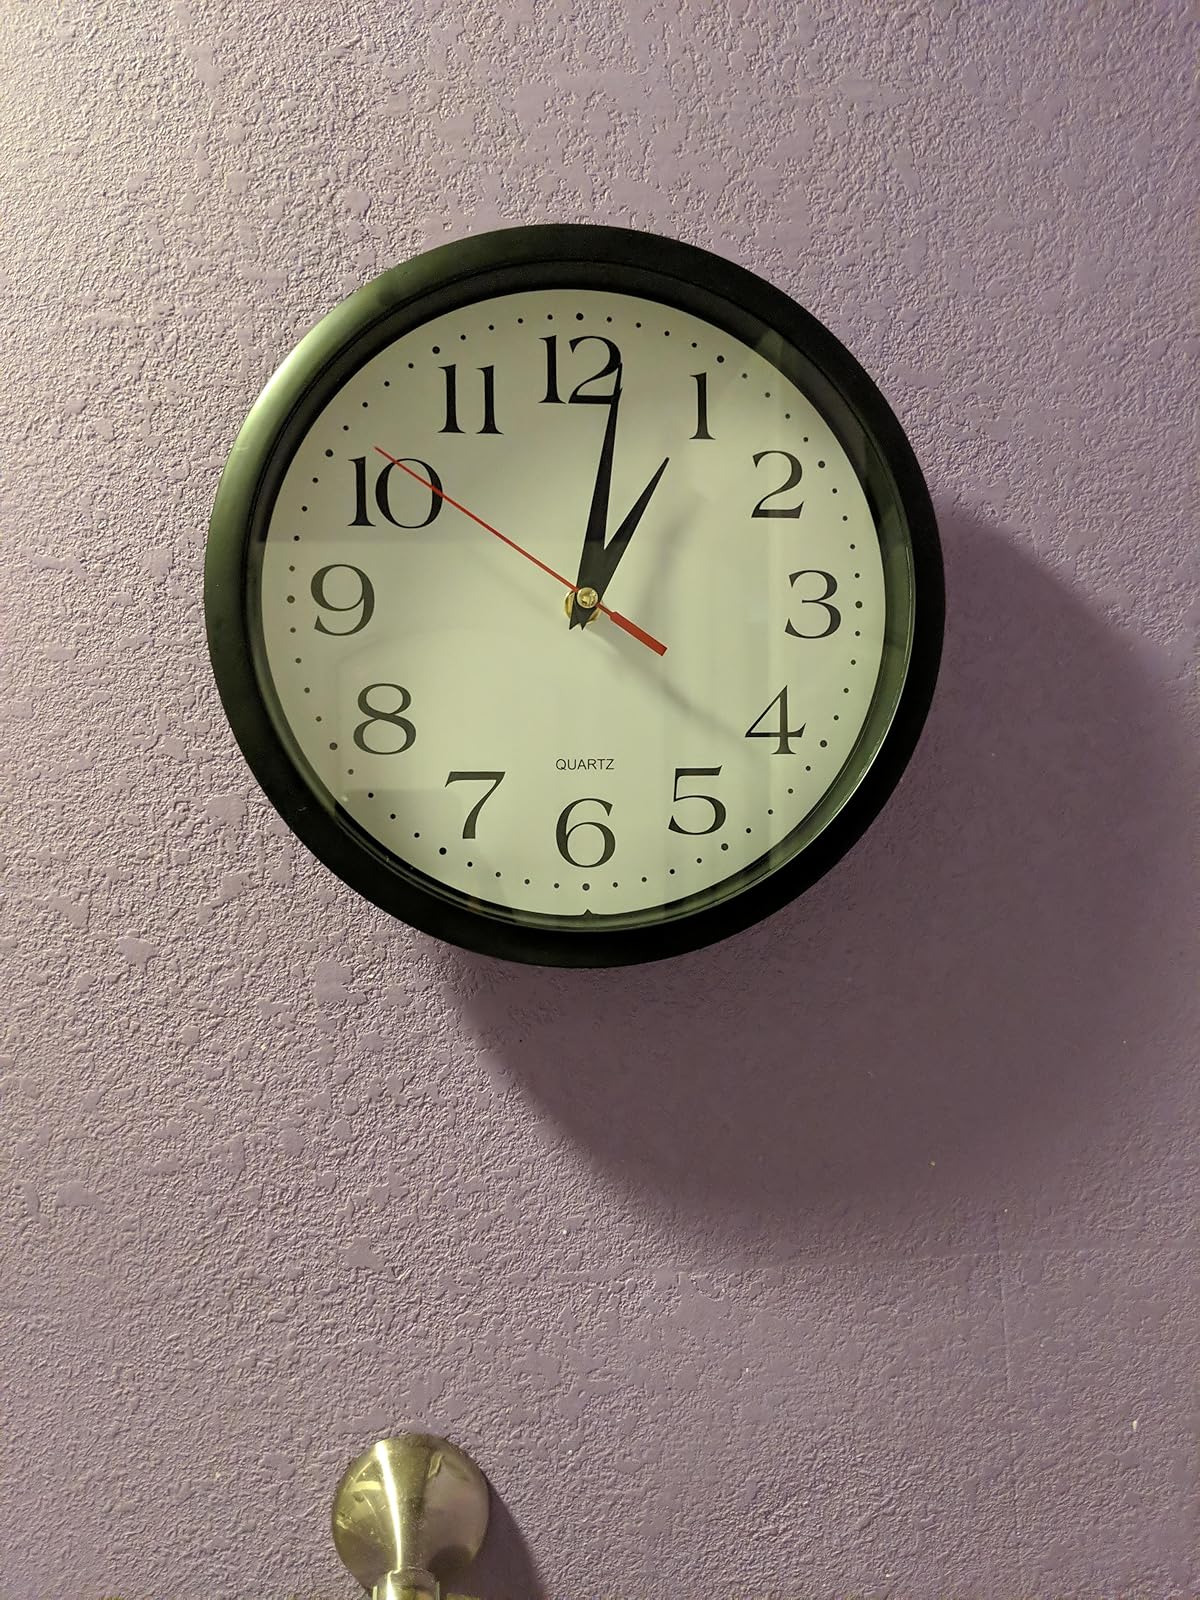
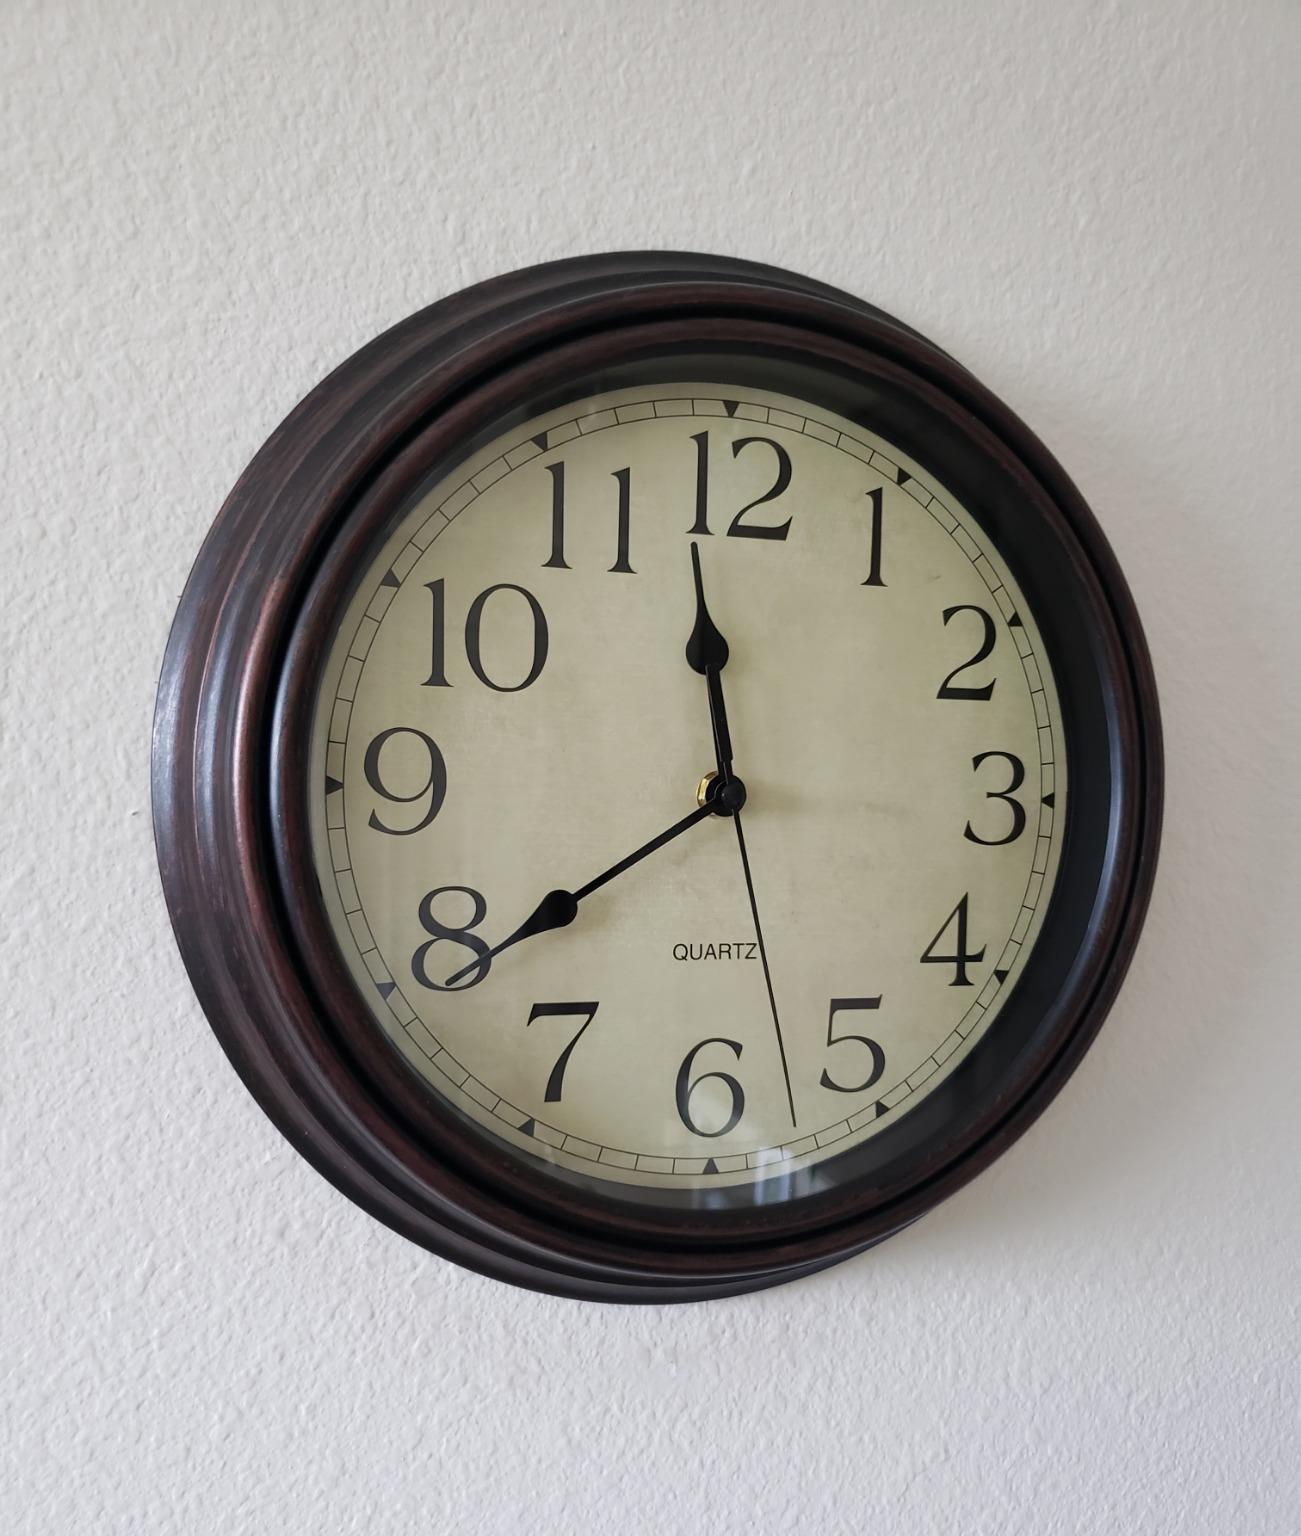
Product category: clock
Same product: no